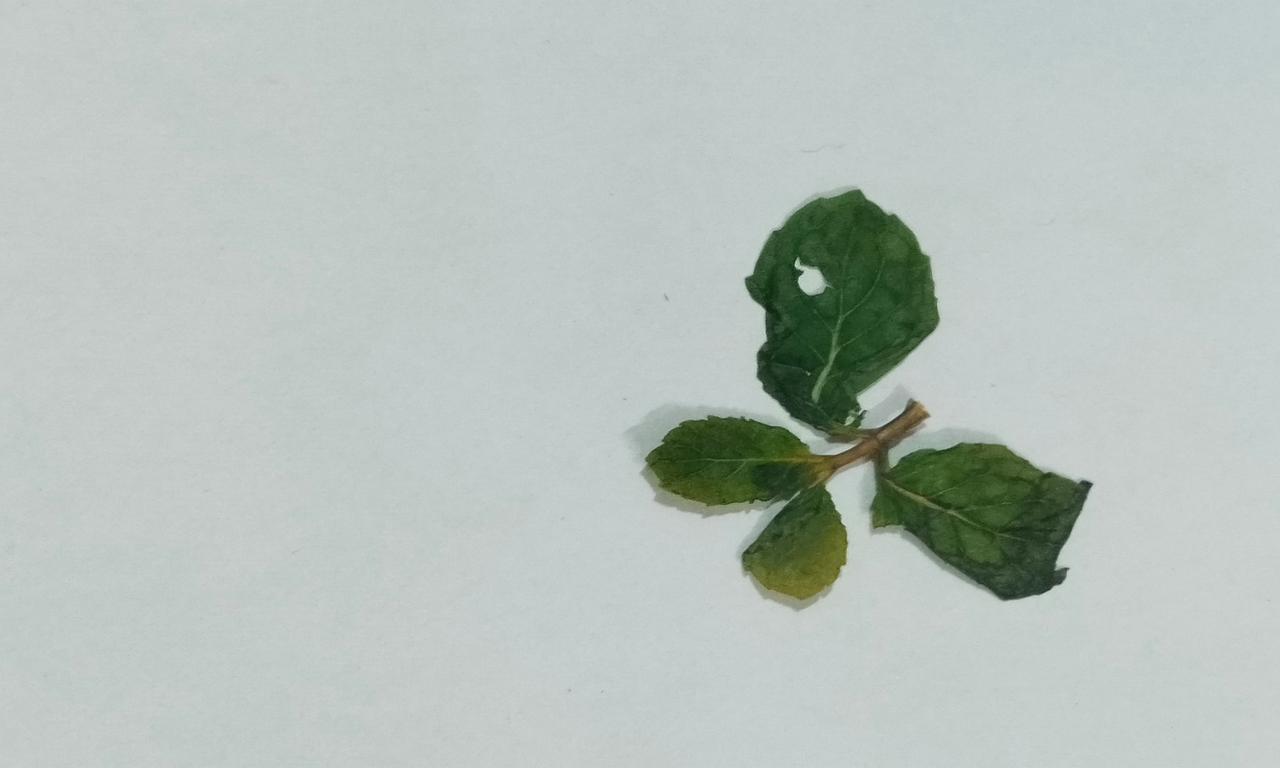
Label: Dried